Women in climate change

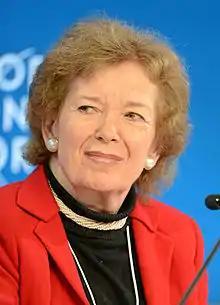
Mary Robinson

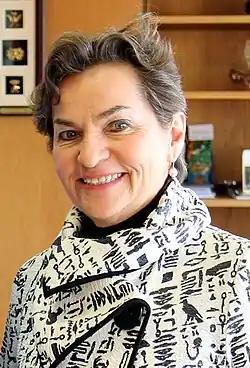
Christiana Figueres

Women have made major contributions to climate change research and policy and to broader analysis of global environmental issues. They include many women scientists as well as policy makers and activists. Women researchers have made significant contributions to major scientific assessments such as those of the Intergovernmental Panel on Climate Change and the Millennium Ecosystem Assessment and are reasonably well represented on key global change committees of the International Council for Science (ICSU) and US National Academy of Sciences. Women have played important leadership roles in international climate policy. For example, Christiana Figueres leads the international climate negotiations as the Executive Secretary of the UN Framework Convention on Climate Change (UNFCCC) and former Irish President Mary Robinson is the UN Special Envoy on Climate Change.